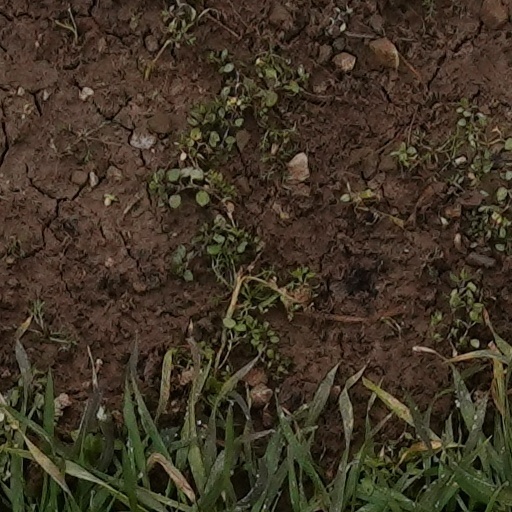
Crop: wheat